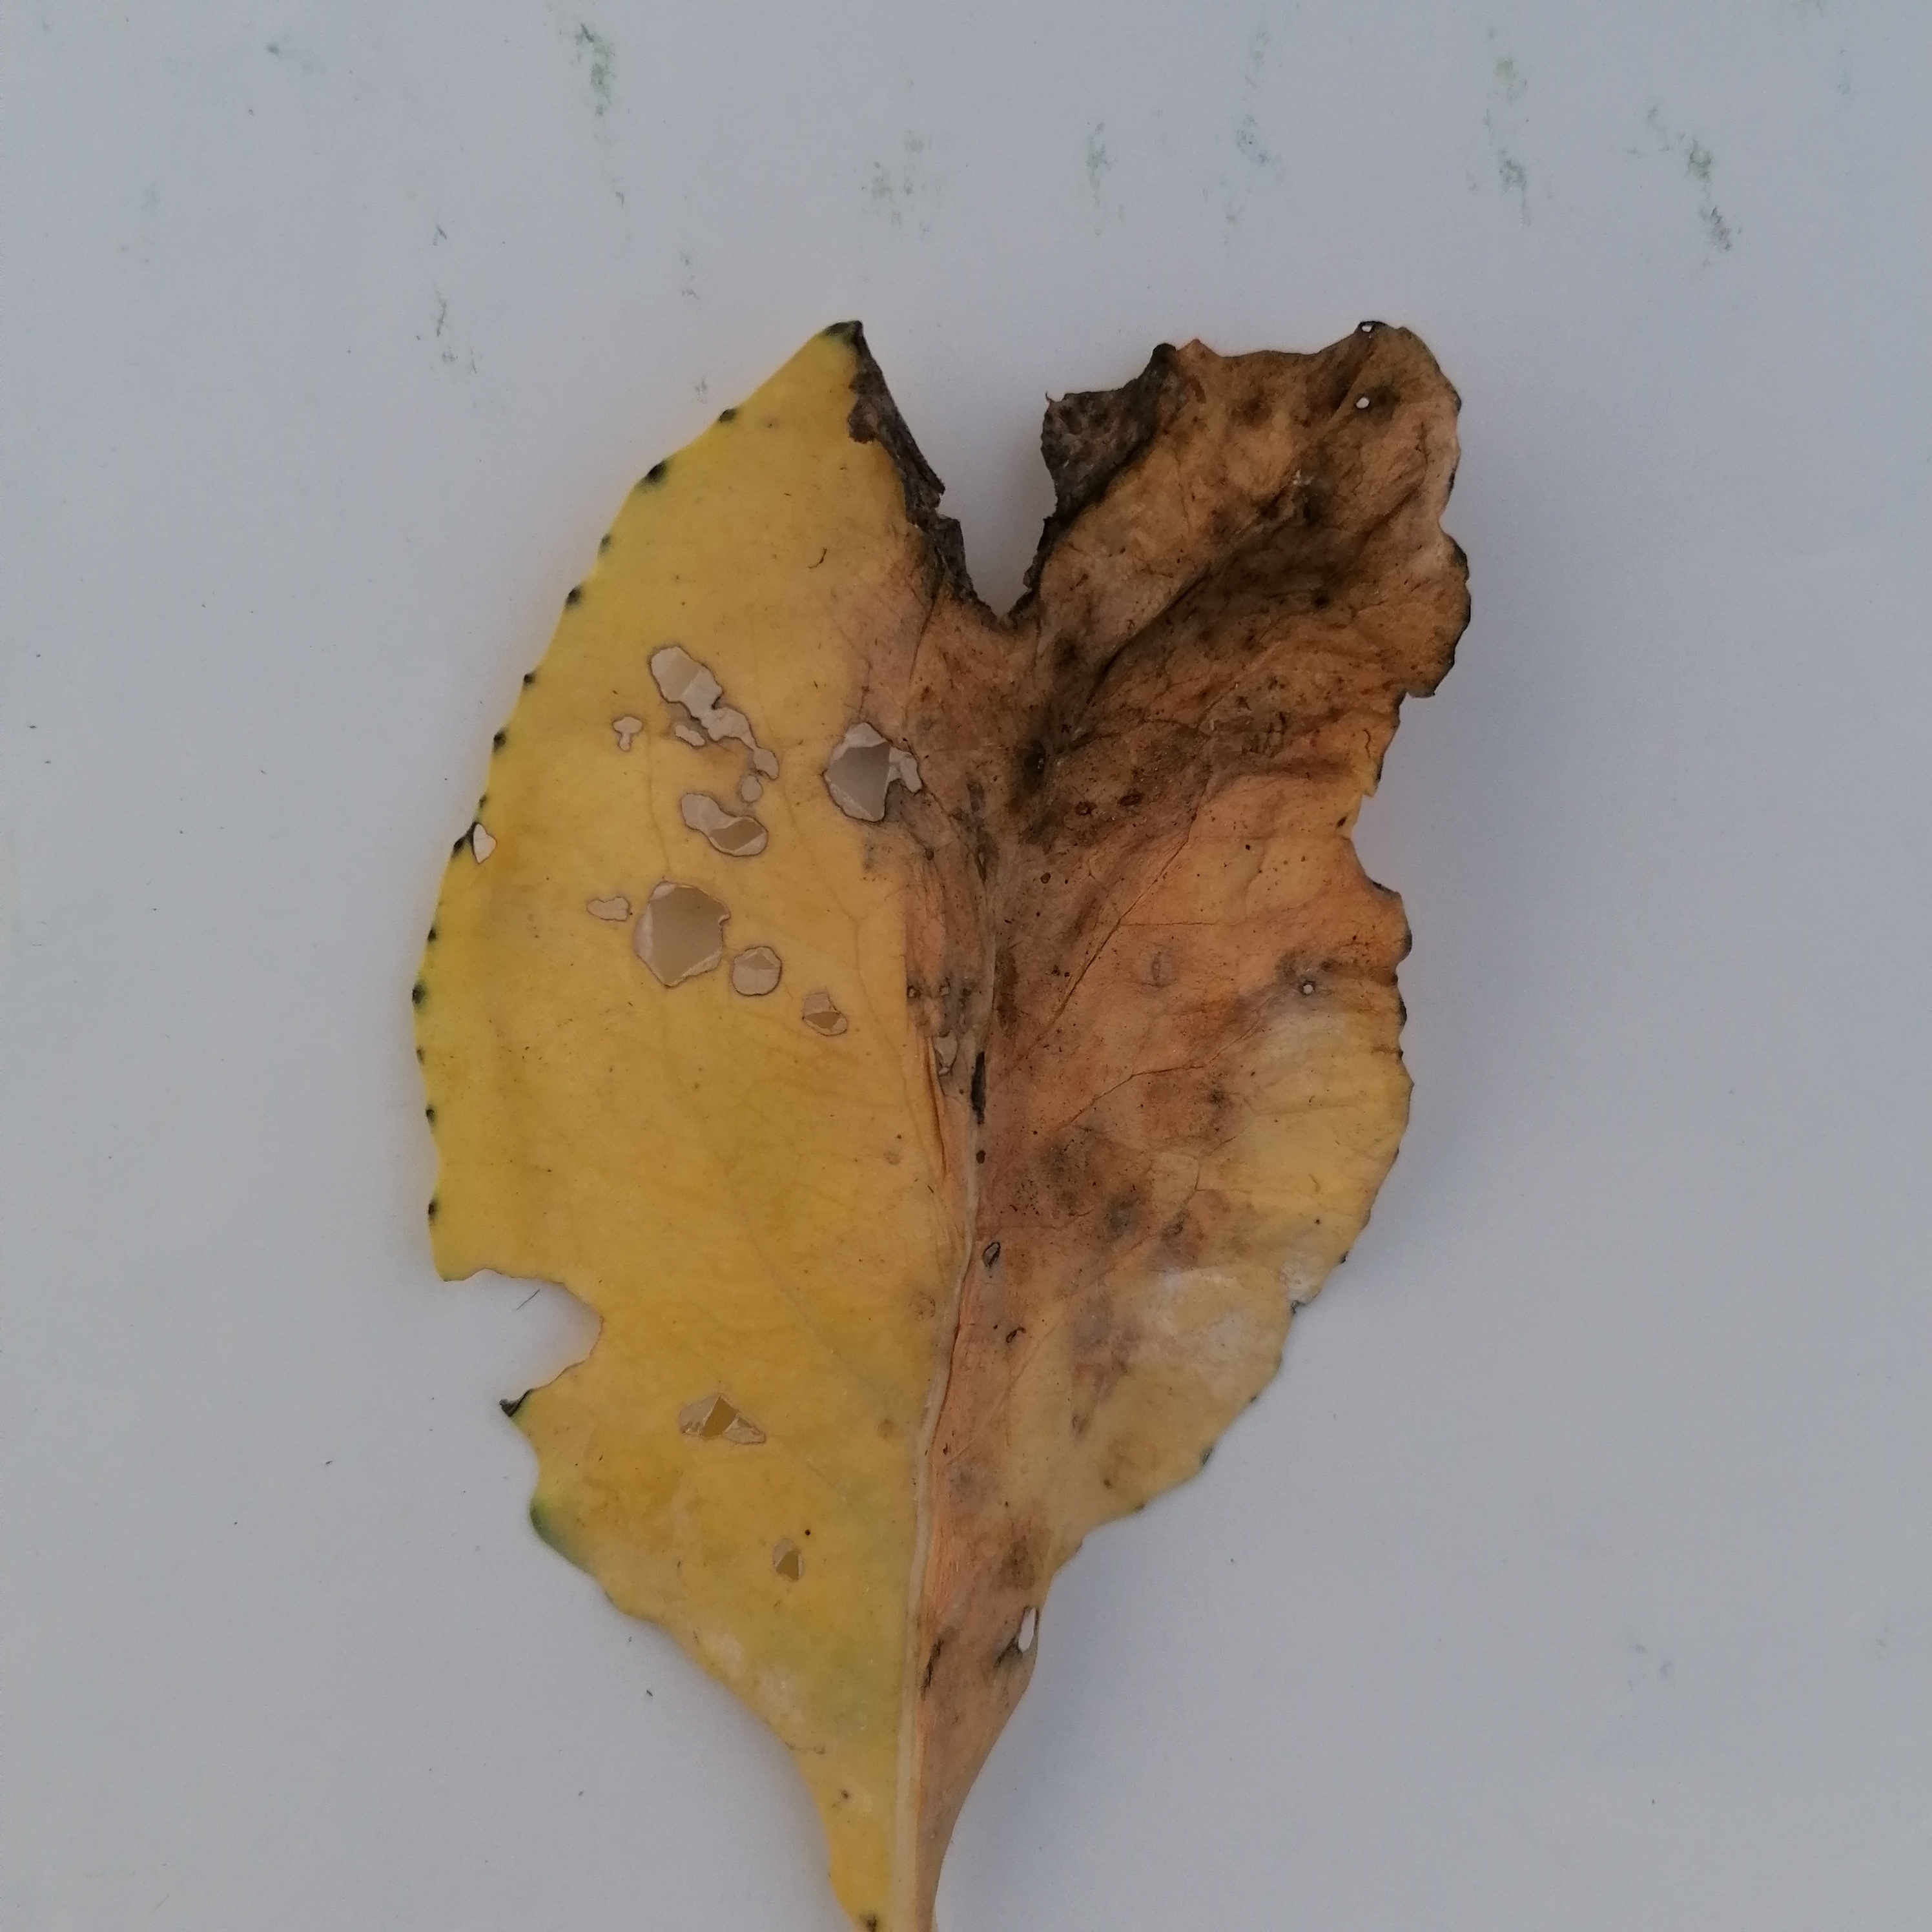
Label: Black Rot